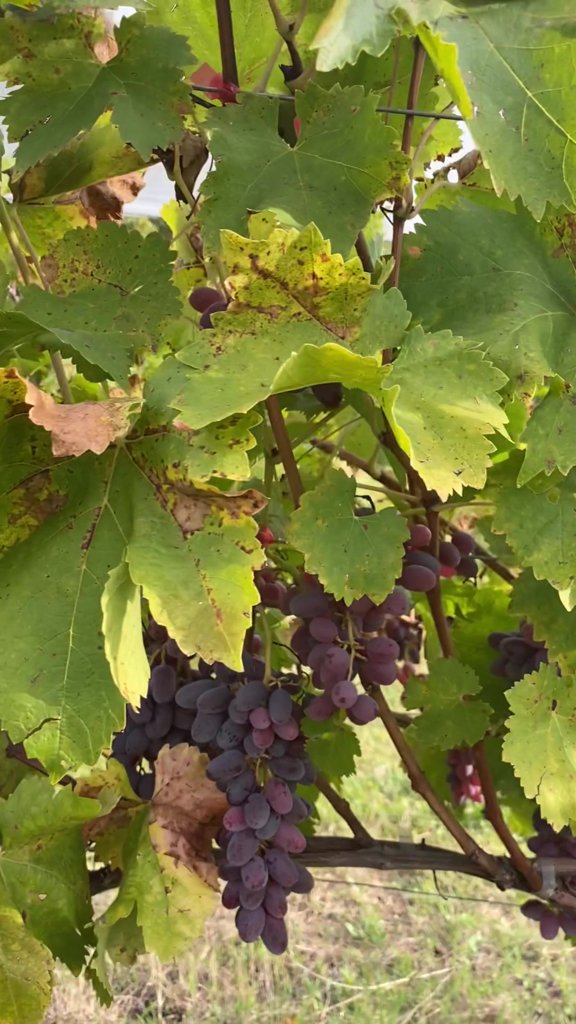
Berries visible: 109
Grape clusters: 6